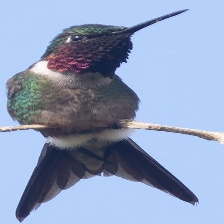
Species: AMETHYST WOODSTAR
Scientific name: CALLIPHLOX AMETHYSTINA
ImageNet parent category: hummingbird